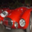
Label: automobile